Bourberain

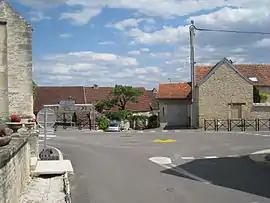
A view within Bourberain

Bourberain is a commune situated in the Côte-d'Or department in eastern France.